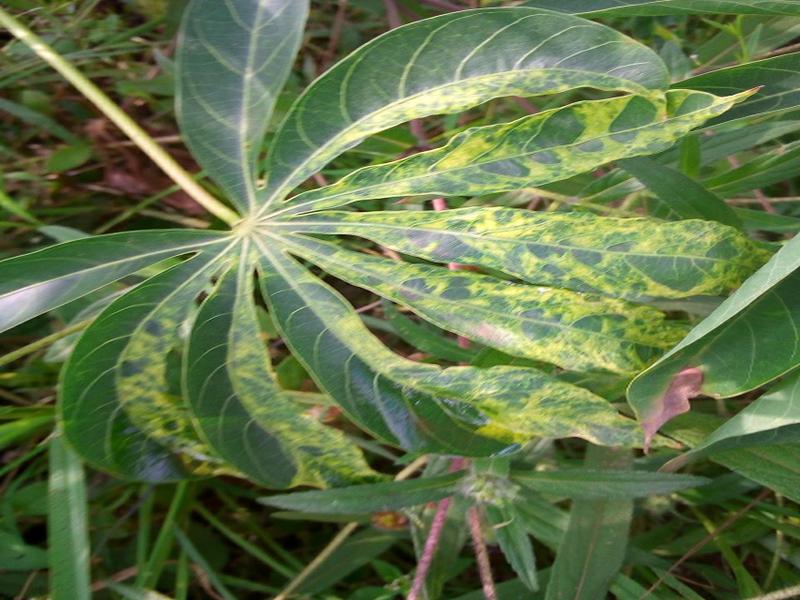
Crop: cassava
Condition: mosaic_disease